RFA Sir Galahad (1966)

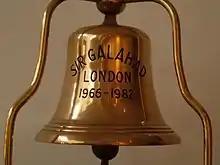
"Sir Galahad"s bell in The Falkland Islands Memorial Chapel, Pangbourne, Berks

On 21 June, the hulk was towed out to sea by the tugboat and sunk by using torpedoes; it is now an official war grave, designated as a protected place under the Protection of Military Remains Act.